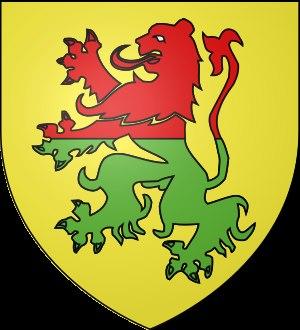
Gaspard de Schomberg né Caspar von Schönberg en 1540 à Oberschöna, décédé le 17 mars 1599 à Paris, comte de Nanteuil, est un homme d'État au service du royaume de France d'origine saxonne et père du maréchal de France Henri de Schomberg.